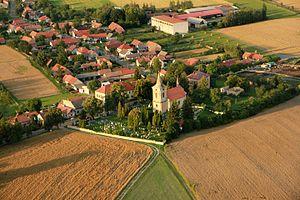
Hrubý Jeseník est une commune du district de Nymburk, dans la région de Bohême-Centrale, en République tchèque. Sa population s'élevait à 559 habitants en 2020.